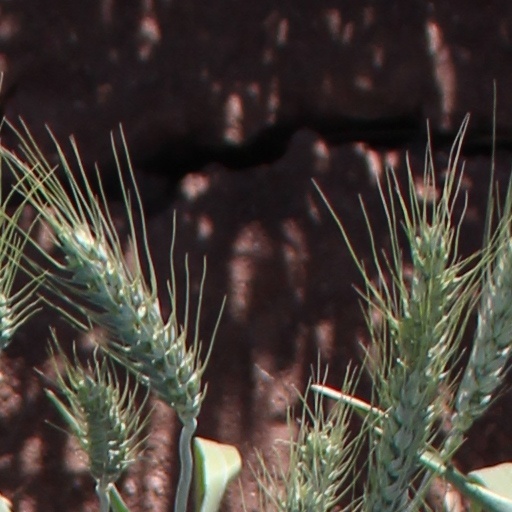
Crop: wheat